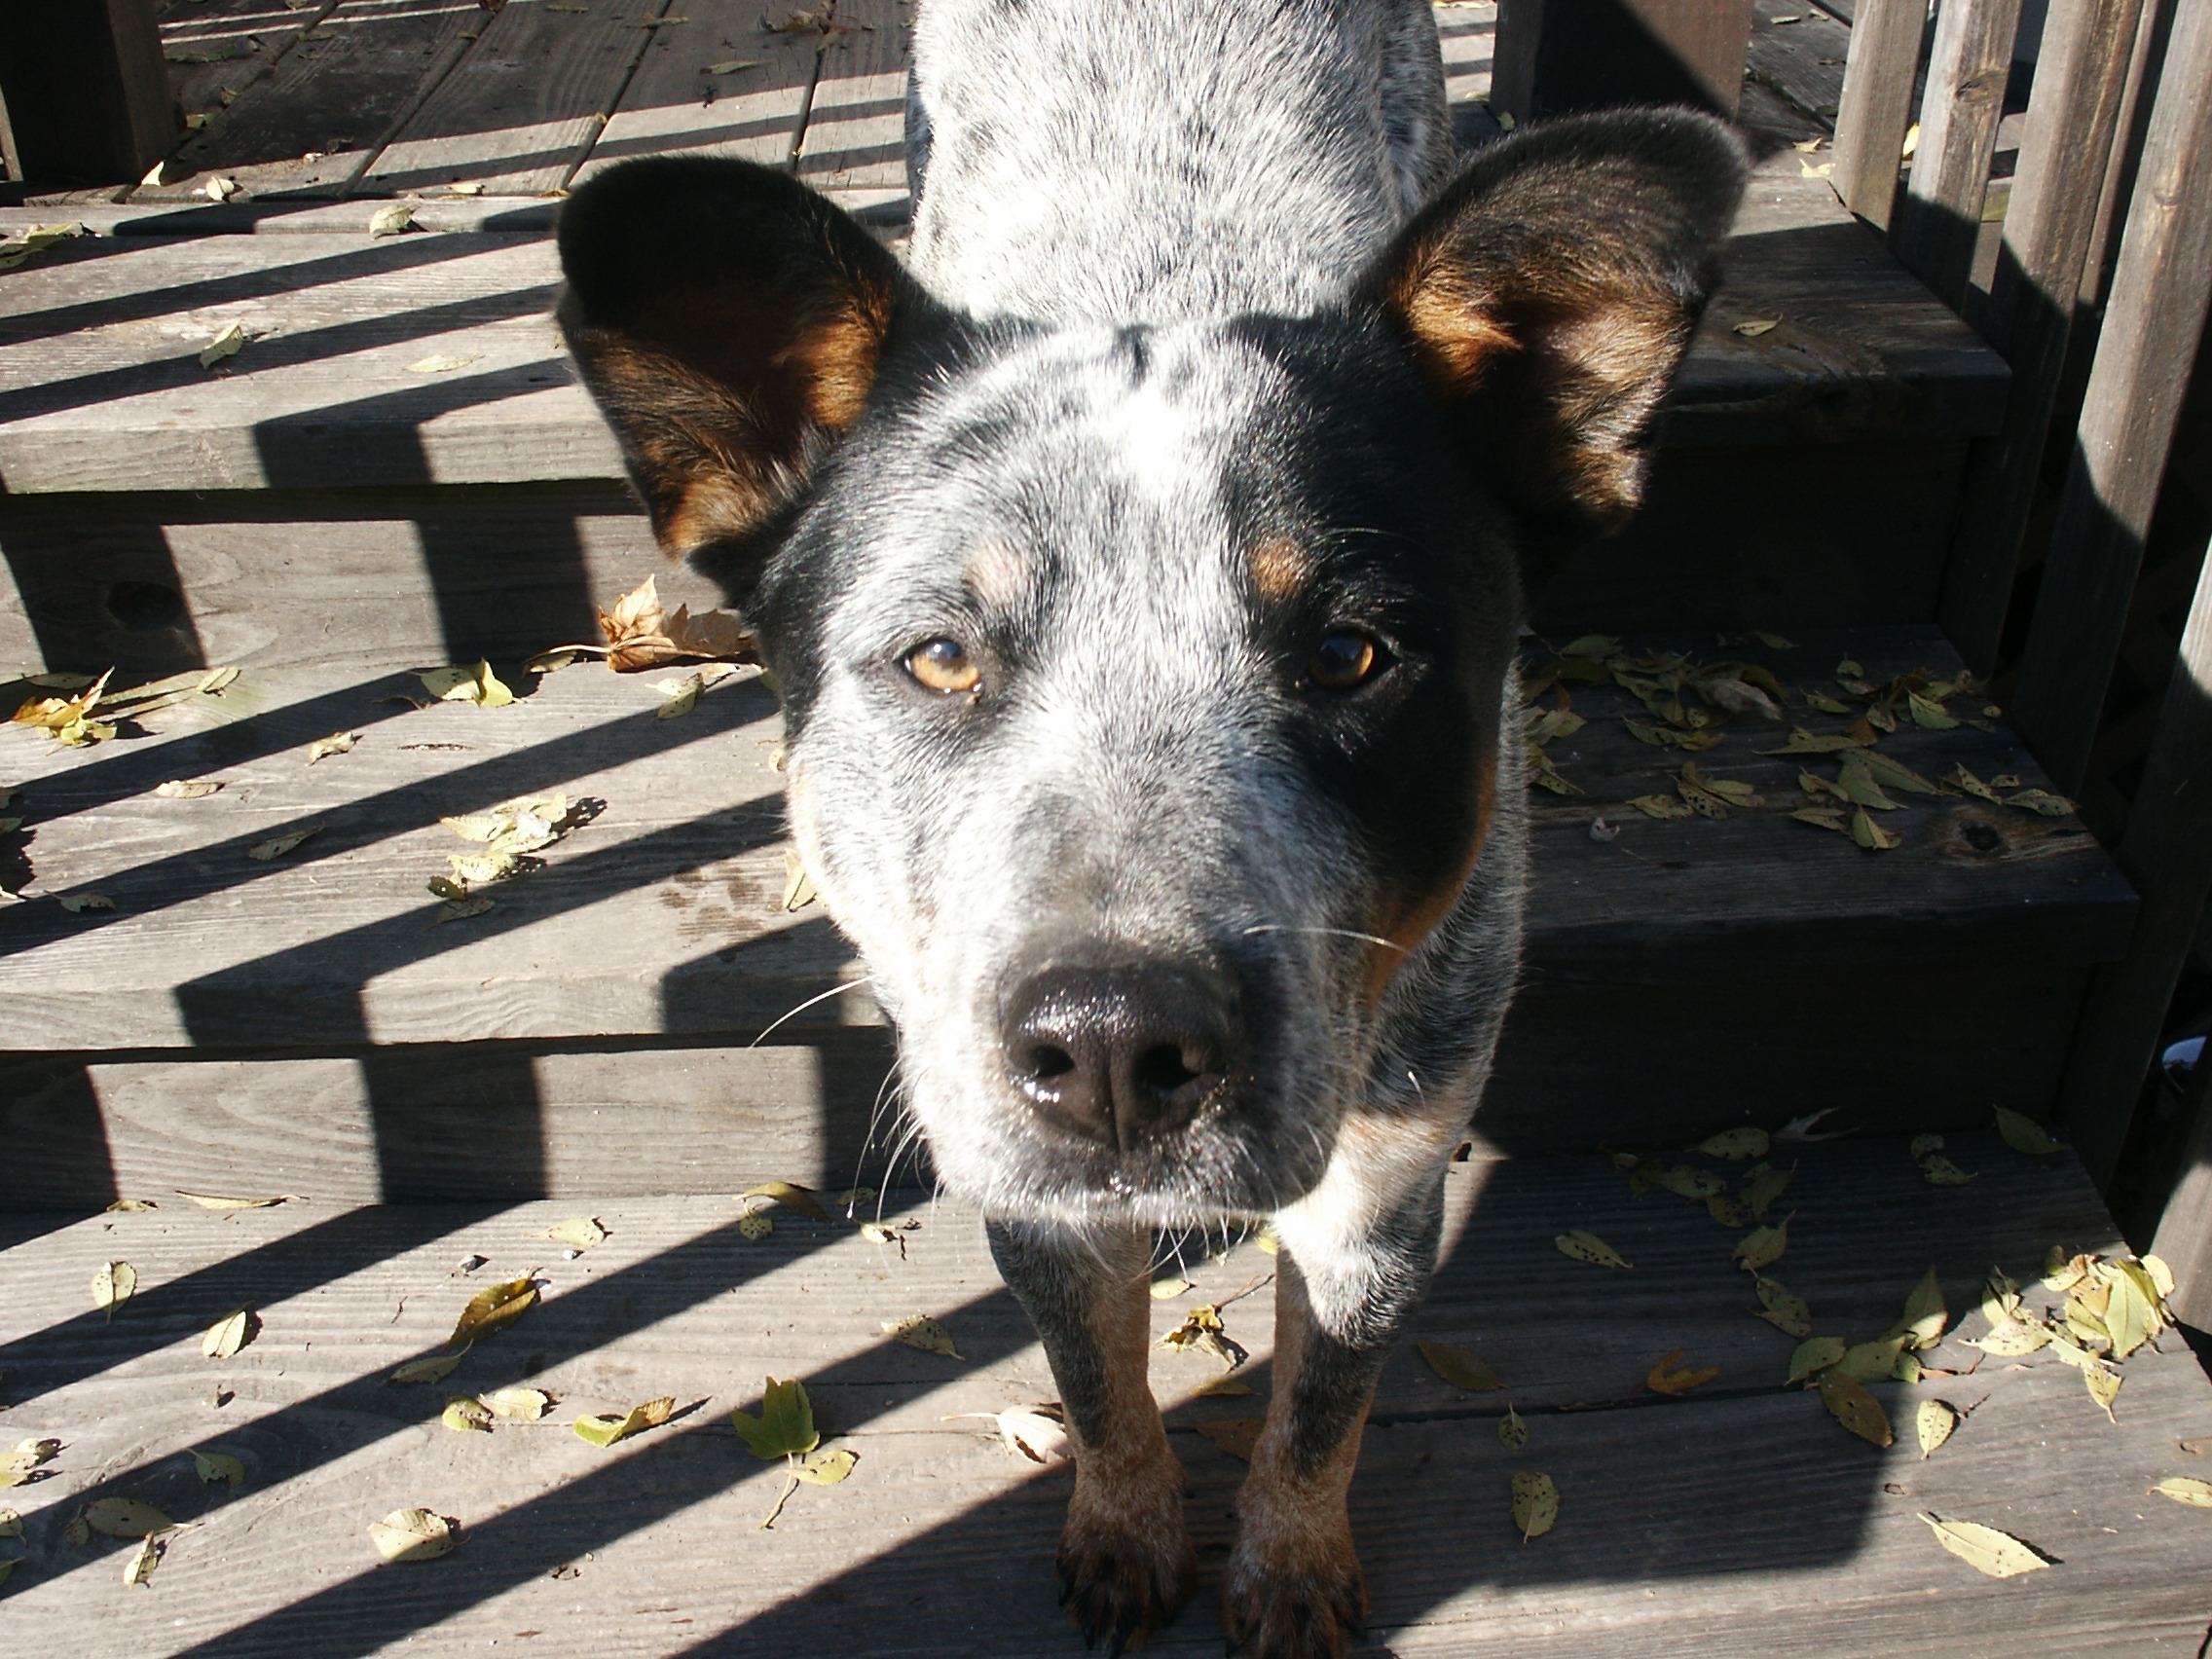
puppy, dog, animal, canine, pet, fur, young, mammal, outdoors, furry, vertebrate, domestic, adorable, doggy, animal shelter, australian cattle dog, street dog, dog like mammal, dog breed group